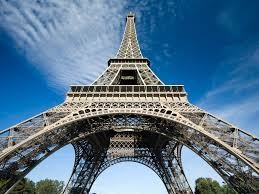
Landmark: Eiffel Tower